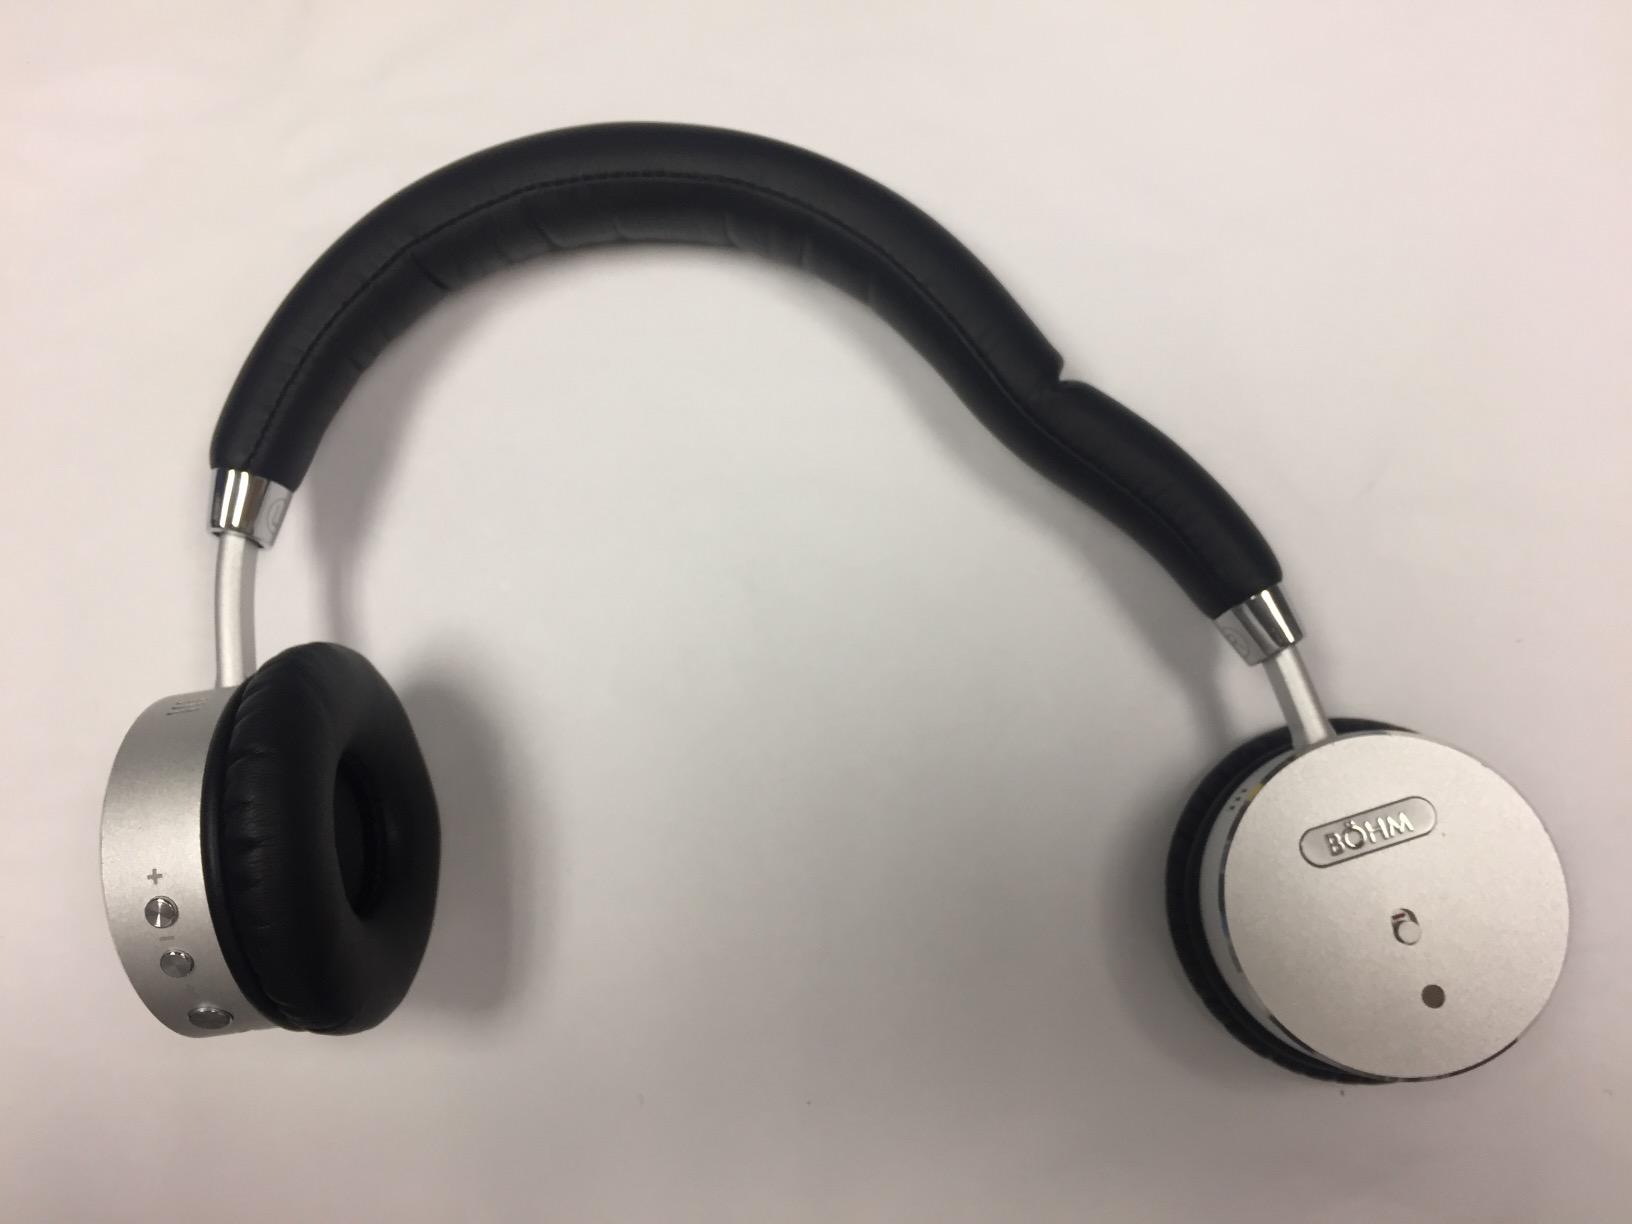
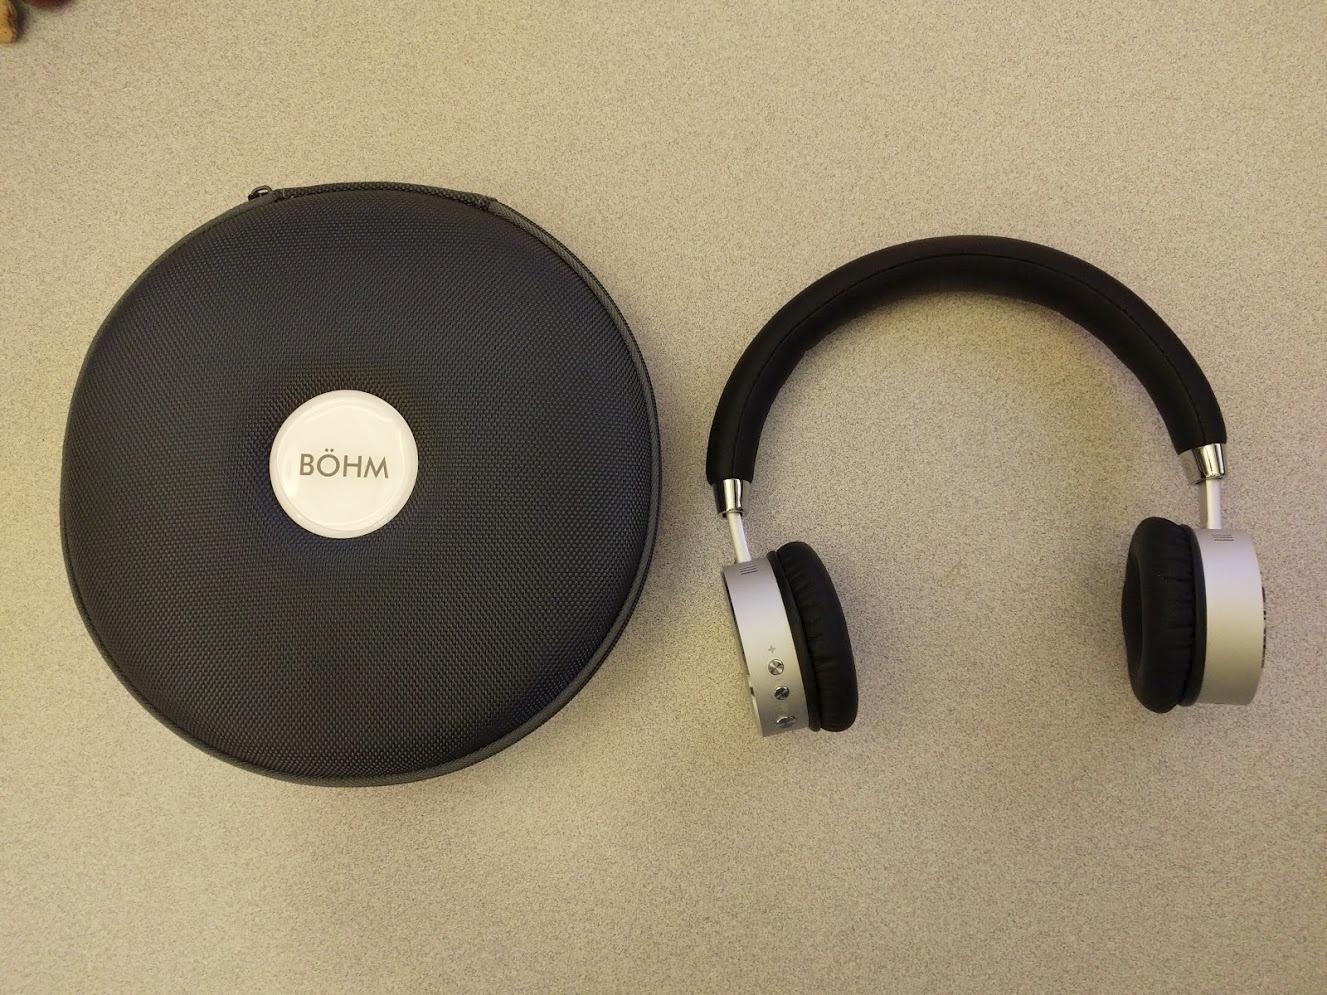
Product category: headphones
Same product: yes